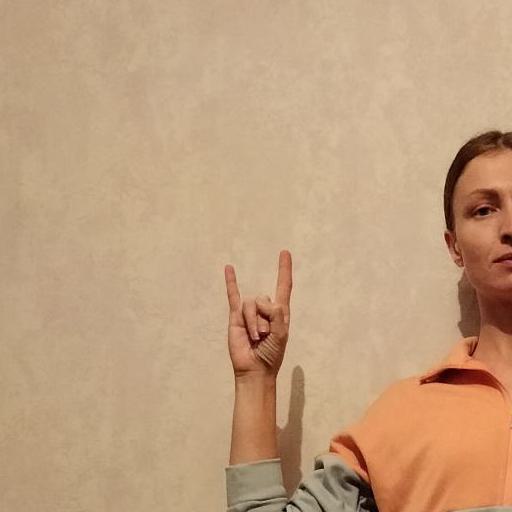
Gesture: rock